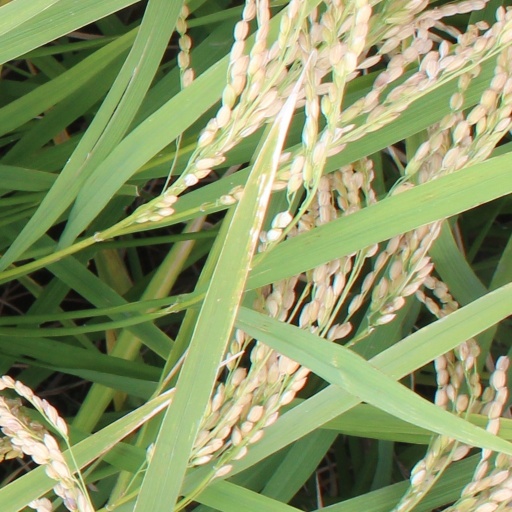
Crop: rice